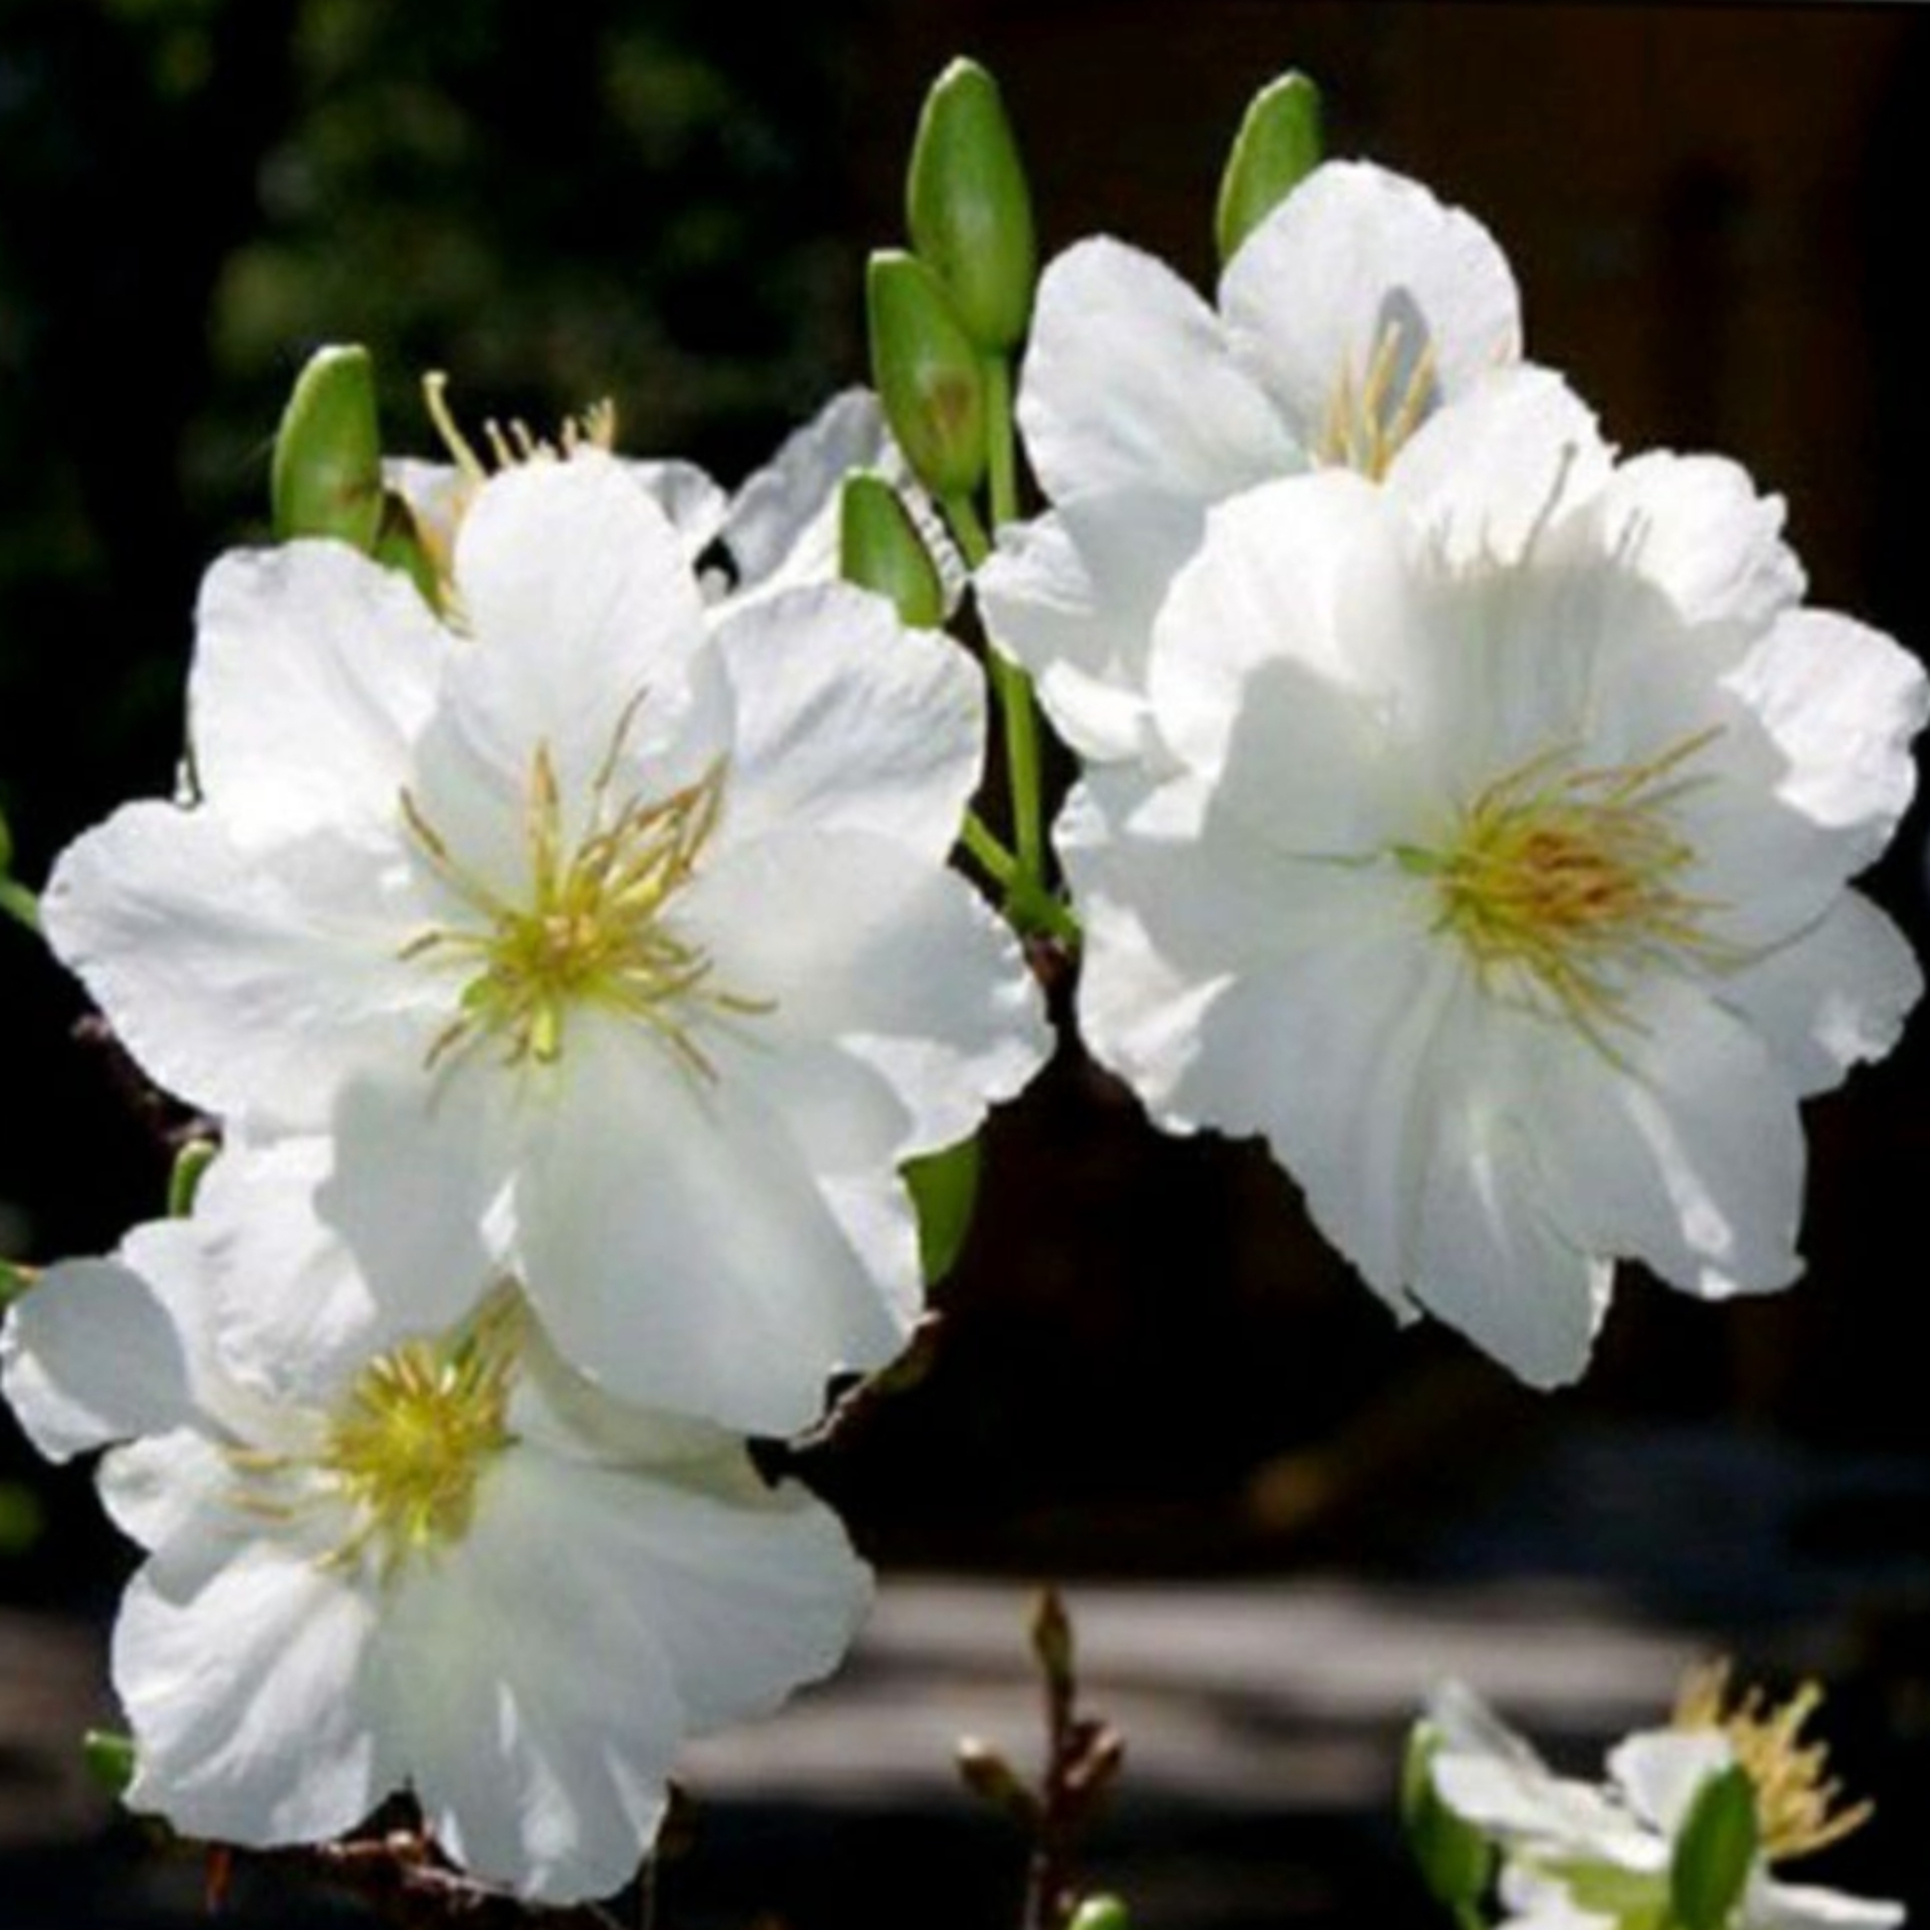
flower, plant, petal, twig, rose family, flowering plant, rose order, blossom, close up, shrub, subshrub, herbaceous plant, funeral, wildflower, rosa canina, prunus, malus, plant stem, art, cinquefoil